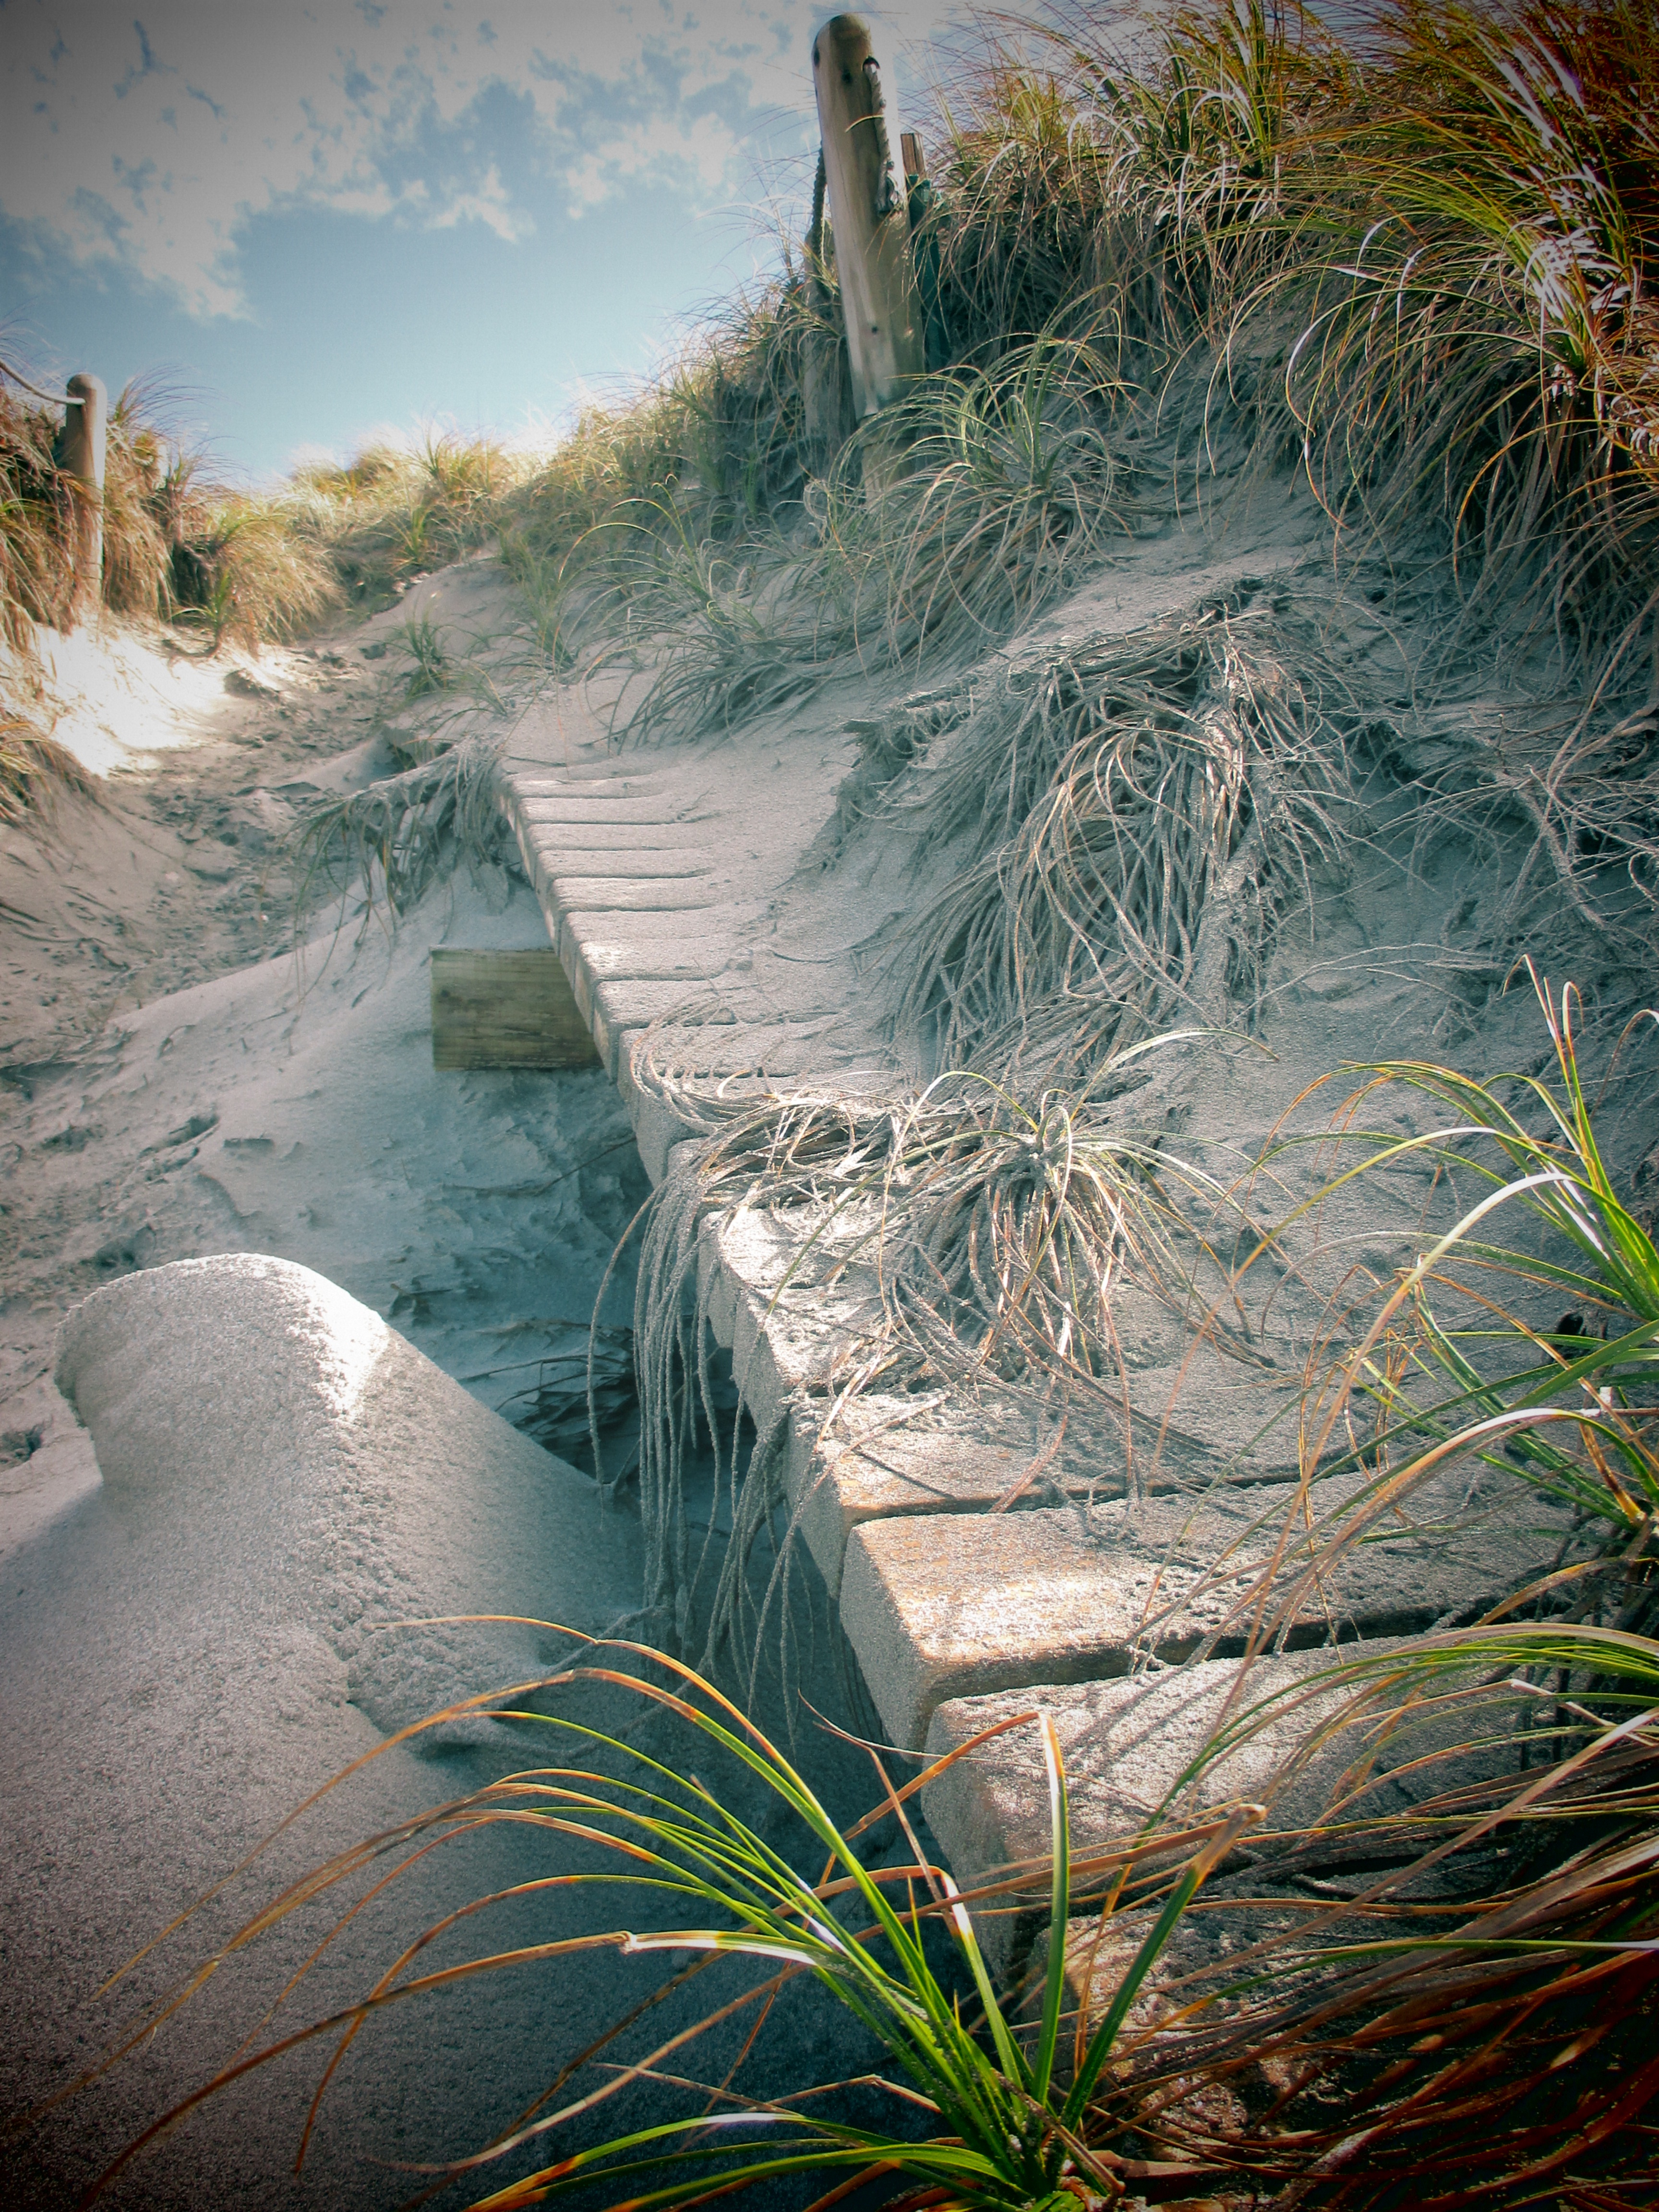
landscape, sea, coast, tree, water, nature, grass, rock, ocean, sunlight, morning, leaf, shore, wave, river, green, reflection, terrain, body of water, habitat, tropics, arecales